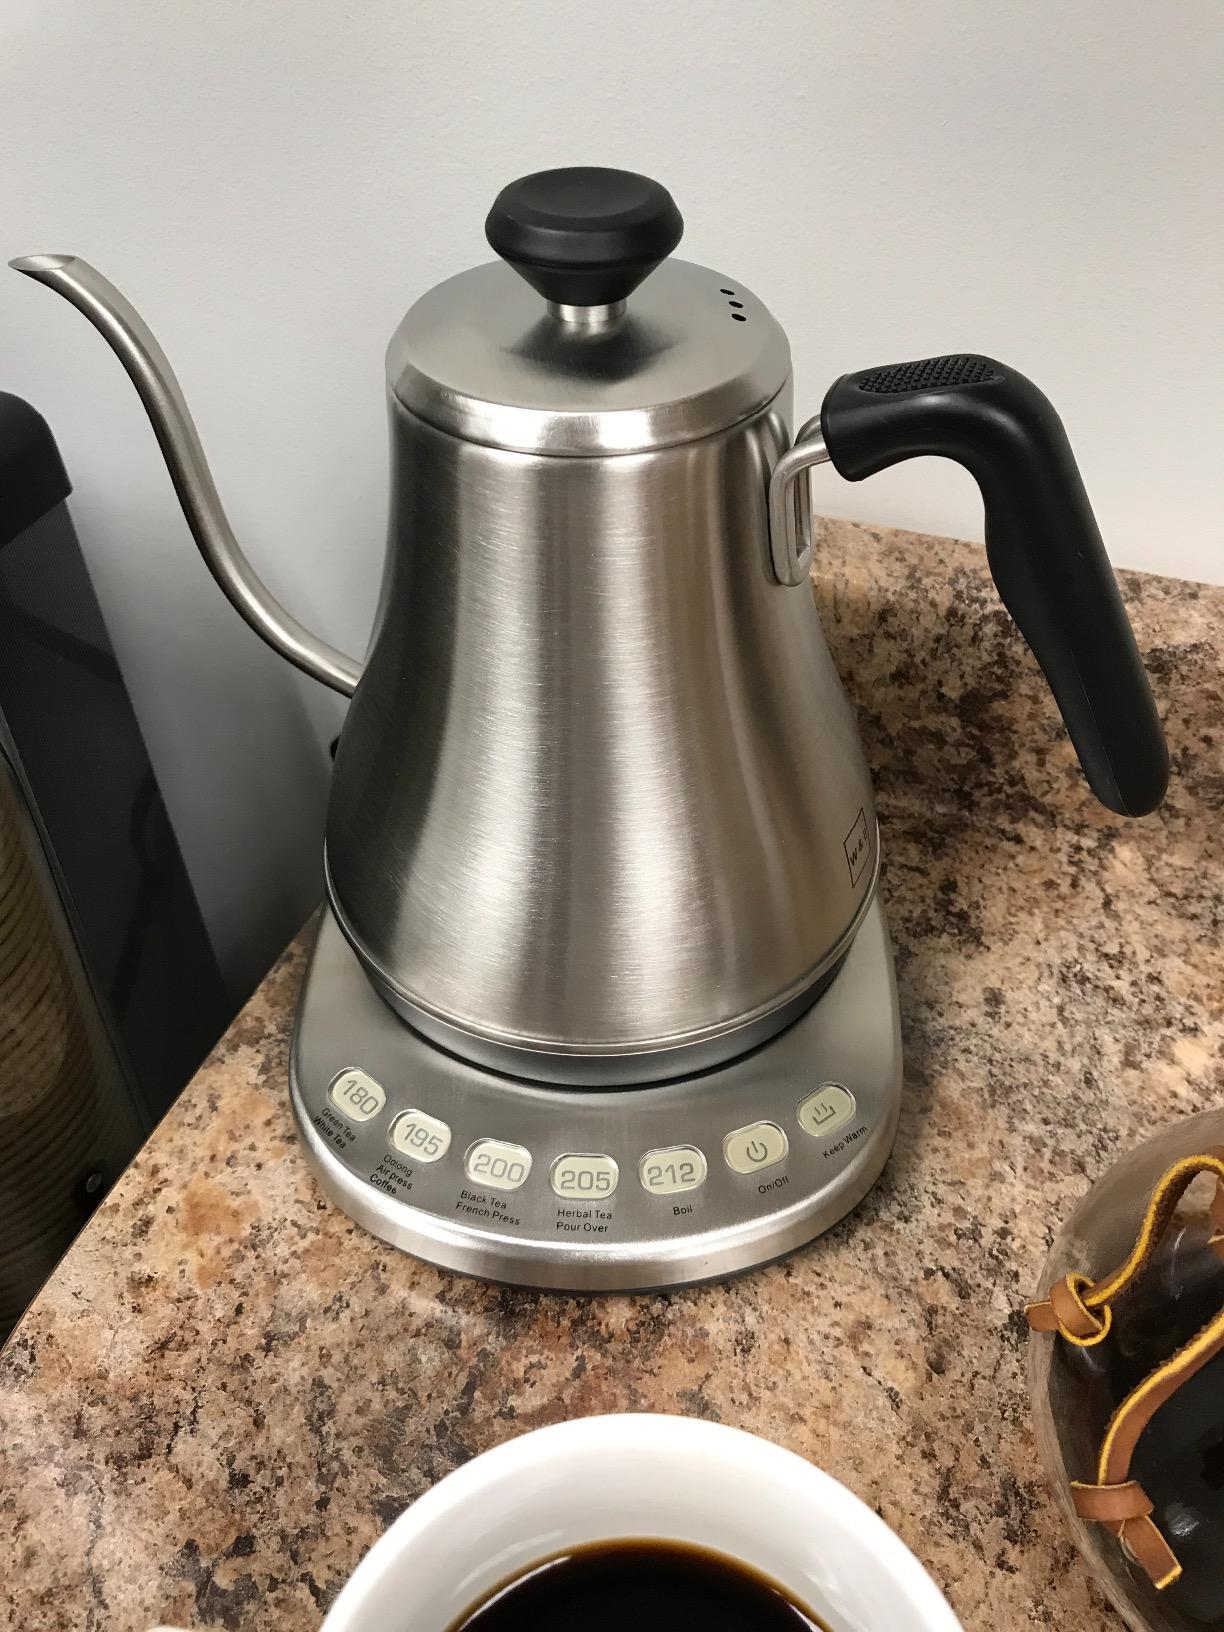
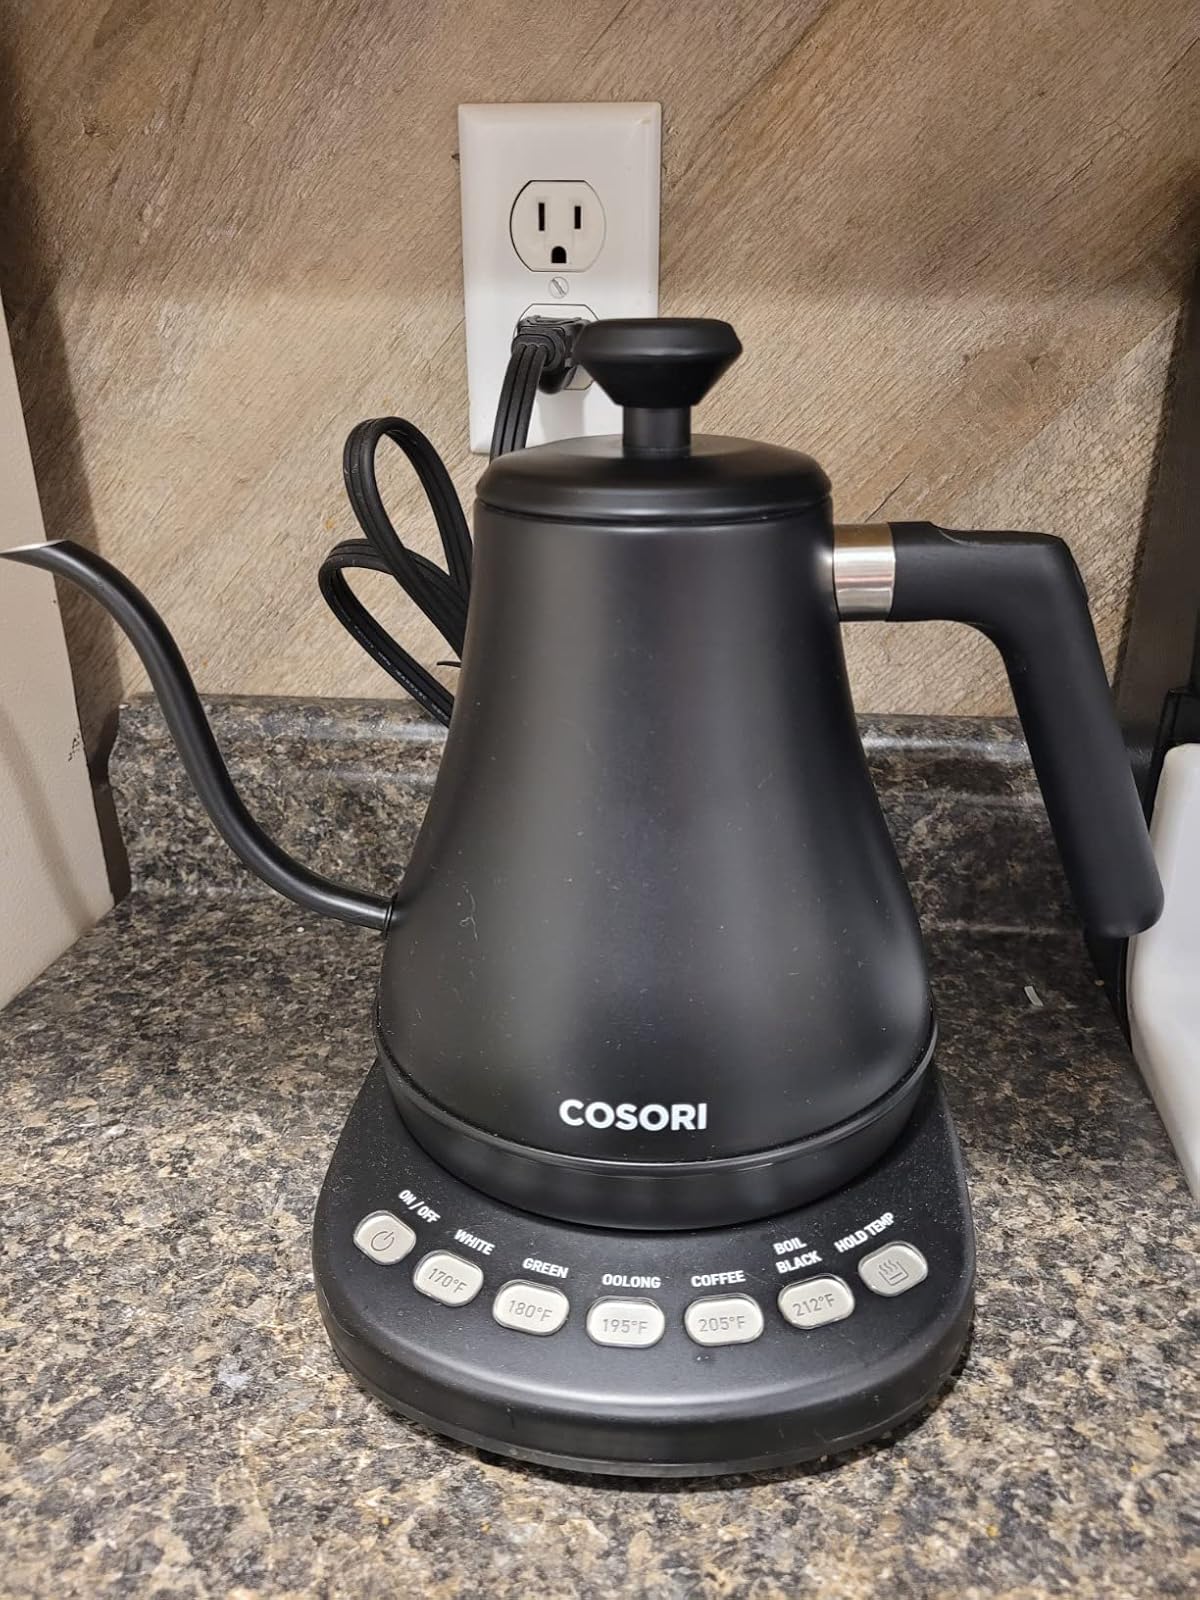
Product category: items_kettle
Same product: no